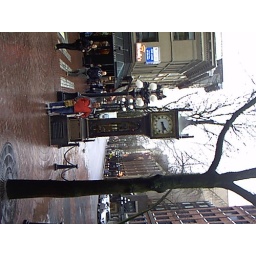
me in vancouver by clock tower